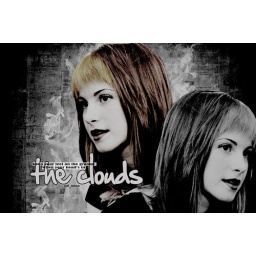
keep your feet on the ground when your head's in the clouds 2